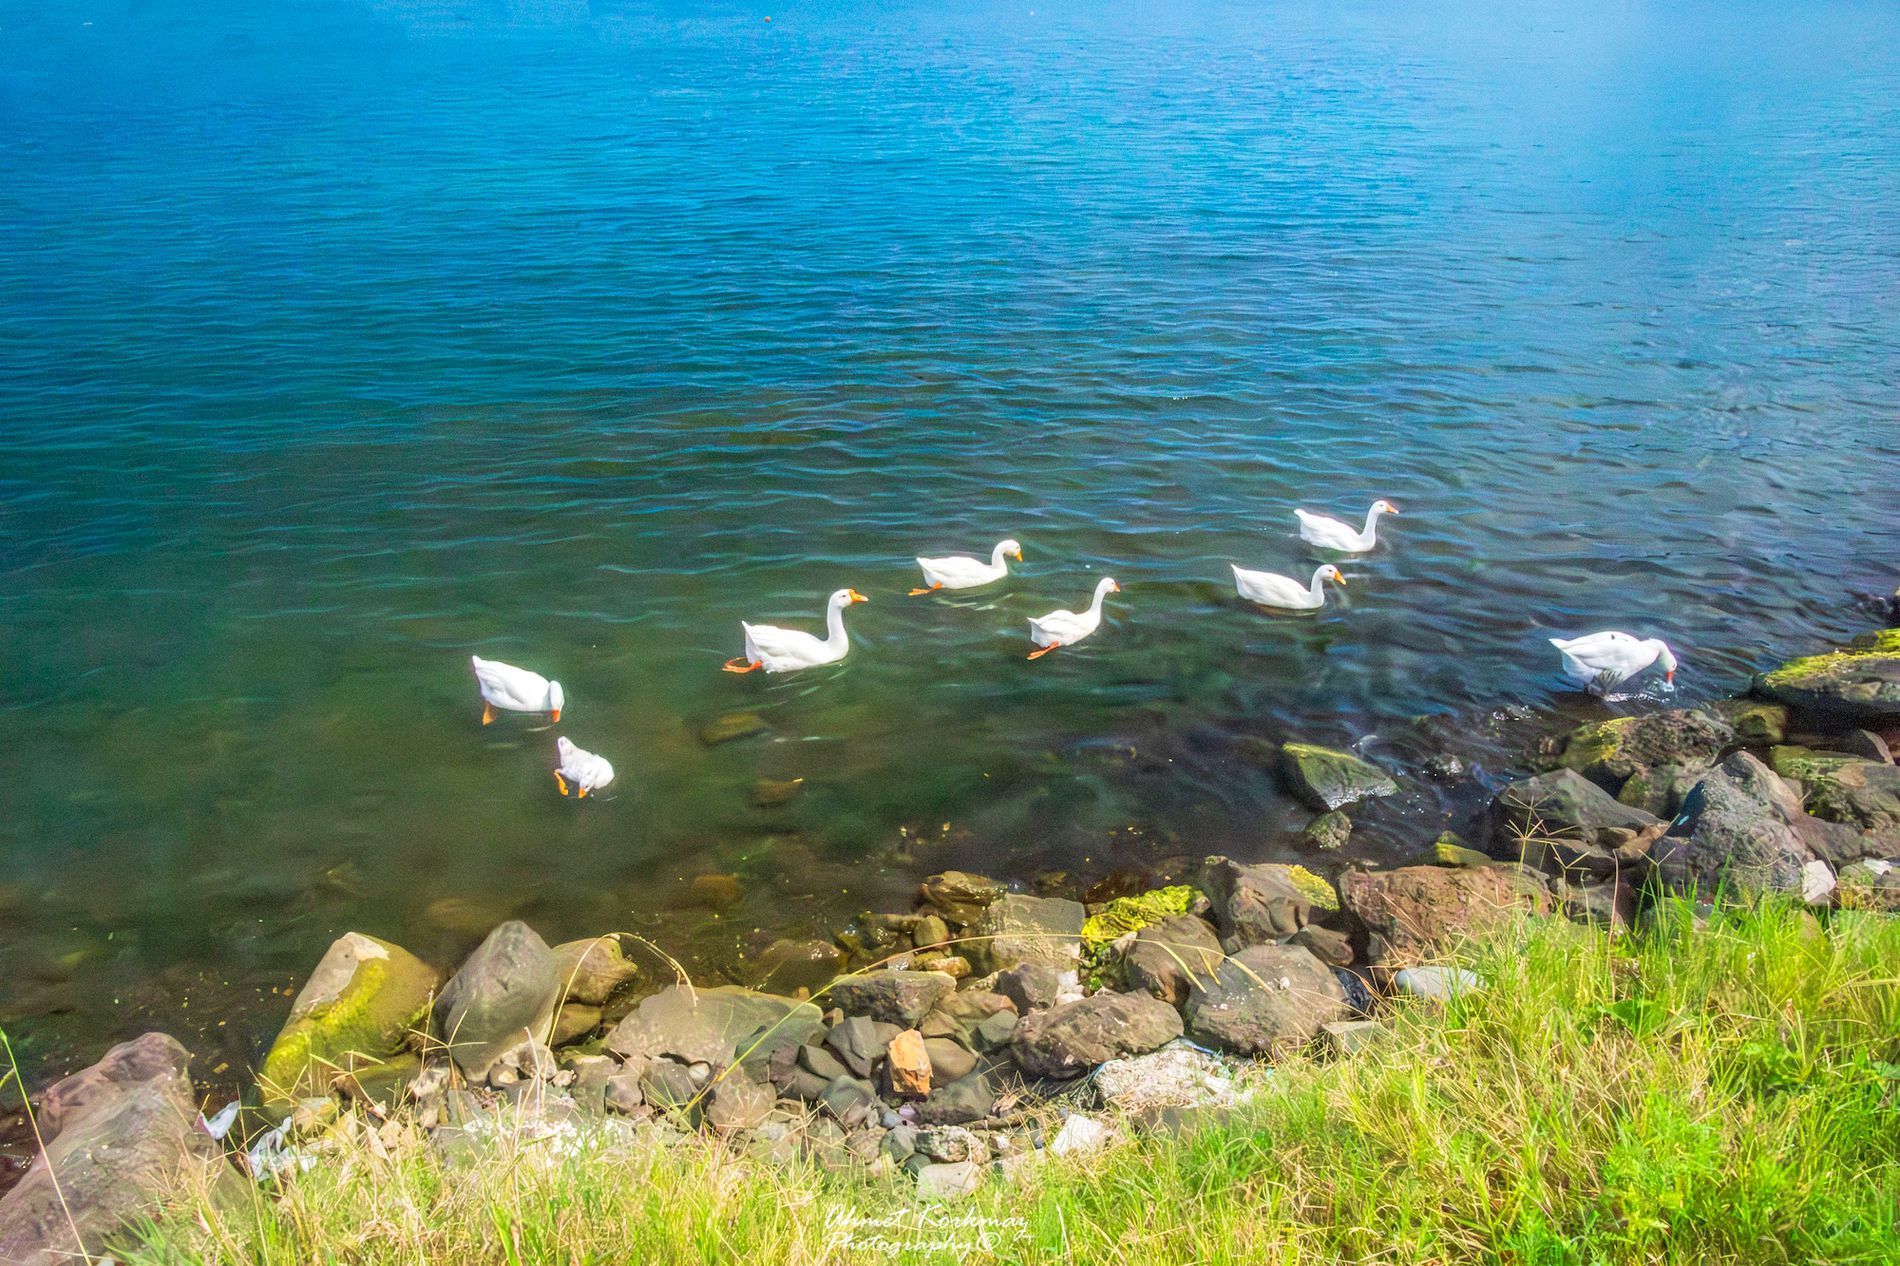
Nature’s Mirror
The picture shows a lake with ducks swimming in it with some rocks on the shore and grass growing nearby.
The combination of water, grass, and swimming ducks suggests tranquility. Lakes often symbolize contemplation, and the presence of the duck adds a sense of gentle movement, evoking feelings of stillness and connection with nature. The camera's central angle was wide.
Labels: Rock, Nature, Outdoors, Scenery, Landscape, Sea, Water, Lake, Animal, Bird, Pond, Waterfowl, Land, Shoreline, Grass, Plant, Coast, Beach, Leisure Activities, Person, Sport, Swimming, Water Sports, Rubble, Summer, Waterfront, Wilderness, Promontory, Egret, Heron, Aquatic, Reef, Sea Life, Seagull, Herbal, Herbs, Flying, Ducks, Duck
Camera: NIKON CORPORATION NIKON D7200
Lens: TAMRON AF 16-300mm F3.5-6.3 Di II VC PZD B016N, Tamron AF 16-300mm f/3.5-6.3 Di II VC PZD (B016)
Aperture: F20
Exposure: 1/1600 sec
ISO: 8000
Focal length: 16.0 mm